Curing (food preservation)

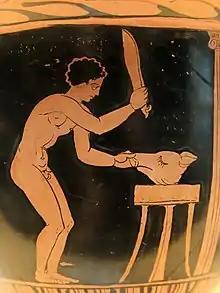
Young man preparing a pig's head after a sacrifice. Vase v. 360–340 BC, National Archaeological Museum of Spain.

Food curing dates back to ancient times, both in the form of smoked meat and salt-cured meat.